2020 Central Vietnam floods

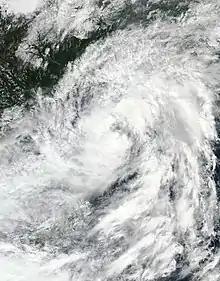
Tropical Storm Nangka approaching Vietnam on 13 October

On 9 October, a tropical depression formed in the east of Luzon. It was upgraded to a tropical storm and was named "Linfa" by the Japan Meteorological Agency (JMA) the next day. On 11 October, Linfa made landfall along Vietnam's Central Coast in Quảng Ngãi province—an area already flooded by monsoonal flooding from 6 to 9 October. It delivered historic levels of rainfall to Central Vietnam, with accumulations peaking at in A Lưới (Thừa Thiên Huế) and in Hướng Linh (Quảng Trị), making Linfa the twelfth-wettest tropical cyclone on record.